Jamie McMurray

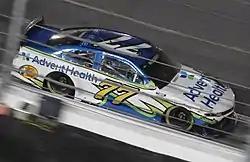
Jamie McMurray racing in the 2021 Daytona 500

McMurray had another crew chief change entering 2015, his second swap in 2 years. His new crew chief is former RCR Engineer Matt McCall. McMurray started the year out poorly with finishes of 27th and 40th at Daytona and Atlanta after being involved in two crashes. He then scored an 11th at Las Vegas. Coming to the fourth race of the season (Phoenix), he contended with Kevin Harvick for the win, but ended in 2nd. He finished 21st at Auto Club. However, he experienced a good streak of races, a 10th at Martinsville, a sixth at Texas, a 14th at Bristol, and a fourth at Richmond where it looked like McMurray was one of the only drivers who could challenge winner Kurt Busch. He finished 11th at Talladega. After ten races McMurray was 7th in the standings - the highest he had ever been since the second race of 2010. He had a 44-point cushion over 17th place.